Guru Gobind Singh Bhawan

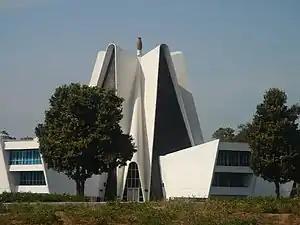
Guru Gobind Singh Bhawan

Guru Gobind Singh Bhawan is an iconic landmark building located at Punjabi University, Patiala. The foundation stone of Bhawan was laid down by the then President of India, Zakir Hussain on 27 December 1967. The foundation was laid during the 300th birth anniversary celebrations of 10th Sikh Guru Guru Gobind Singh.